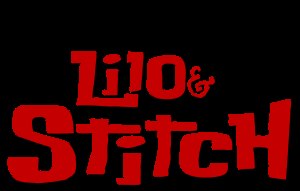
Lilo & Stitch
Filmens logo
Lilo & Stitch er en amerikansk tegnefilm fra 2002, produceret af Walt Disney Pictures. Den blev først sendt som biograffilm og siden også som en serie. Den handler om et rumvæsen som kommer til Jorden og bor hos pigen Lilo. Lilo elsker huladans og Elvis, hun bor på Hawaii sammen med sin storesøster Nani. En direkte-til-video efterfølger, Lilo & Stitch 2, udkom i 2005.